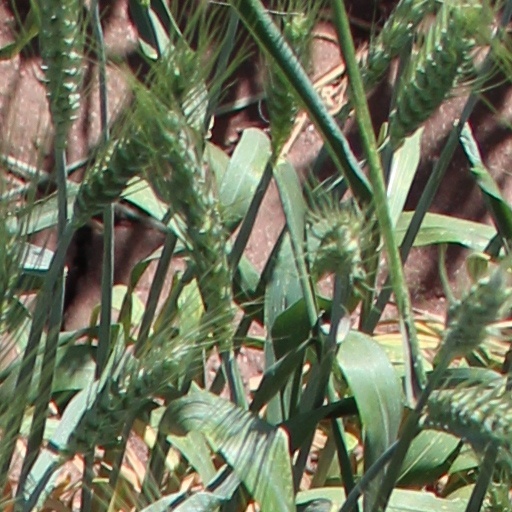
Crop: wheat